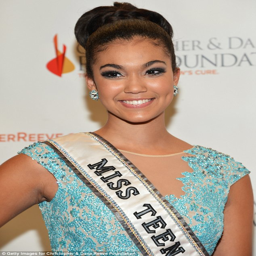
beauty queen : competitor proudly wore the sash she was awarded with in july